Chaon, Loir-et-Cher

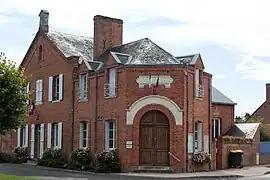
Town hall

Chaon is a commune in the Loir-et-Cher department in central France.